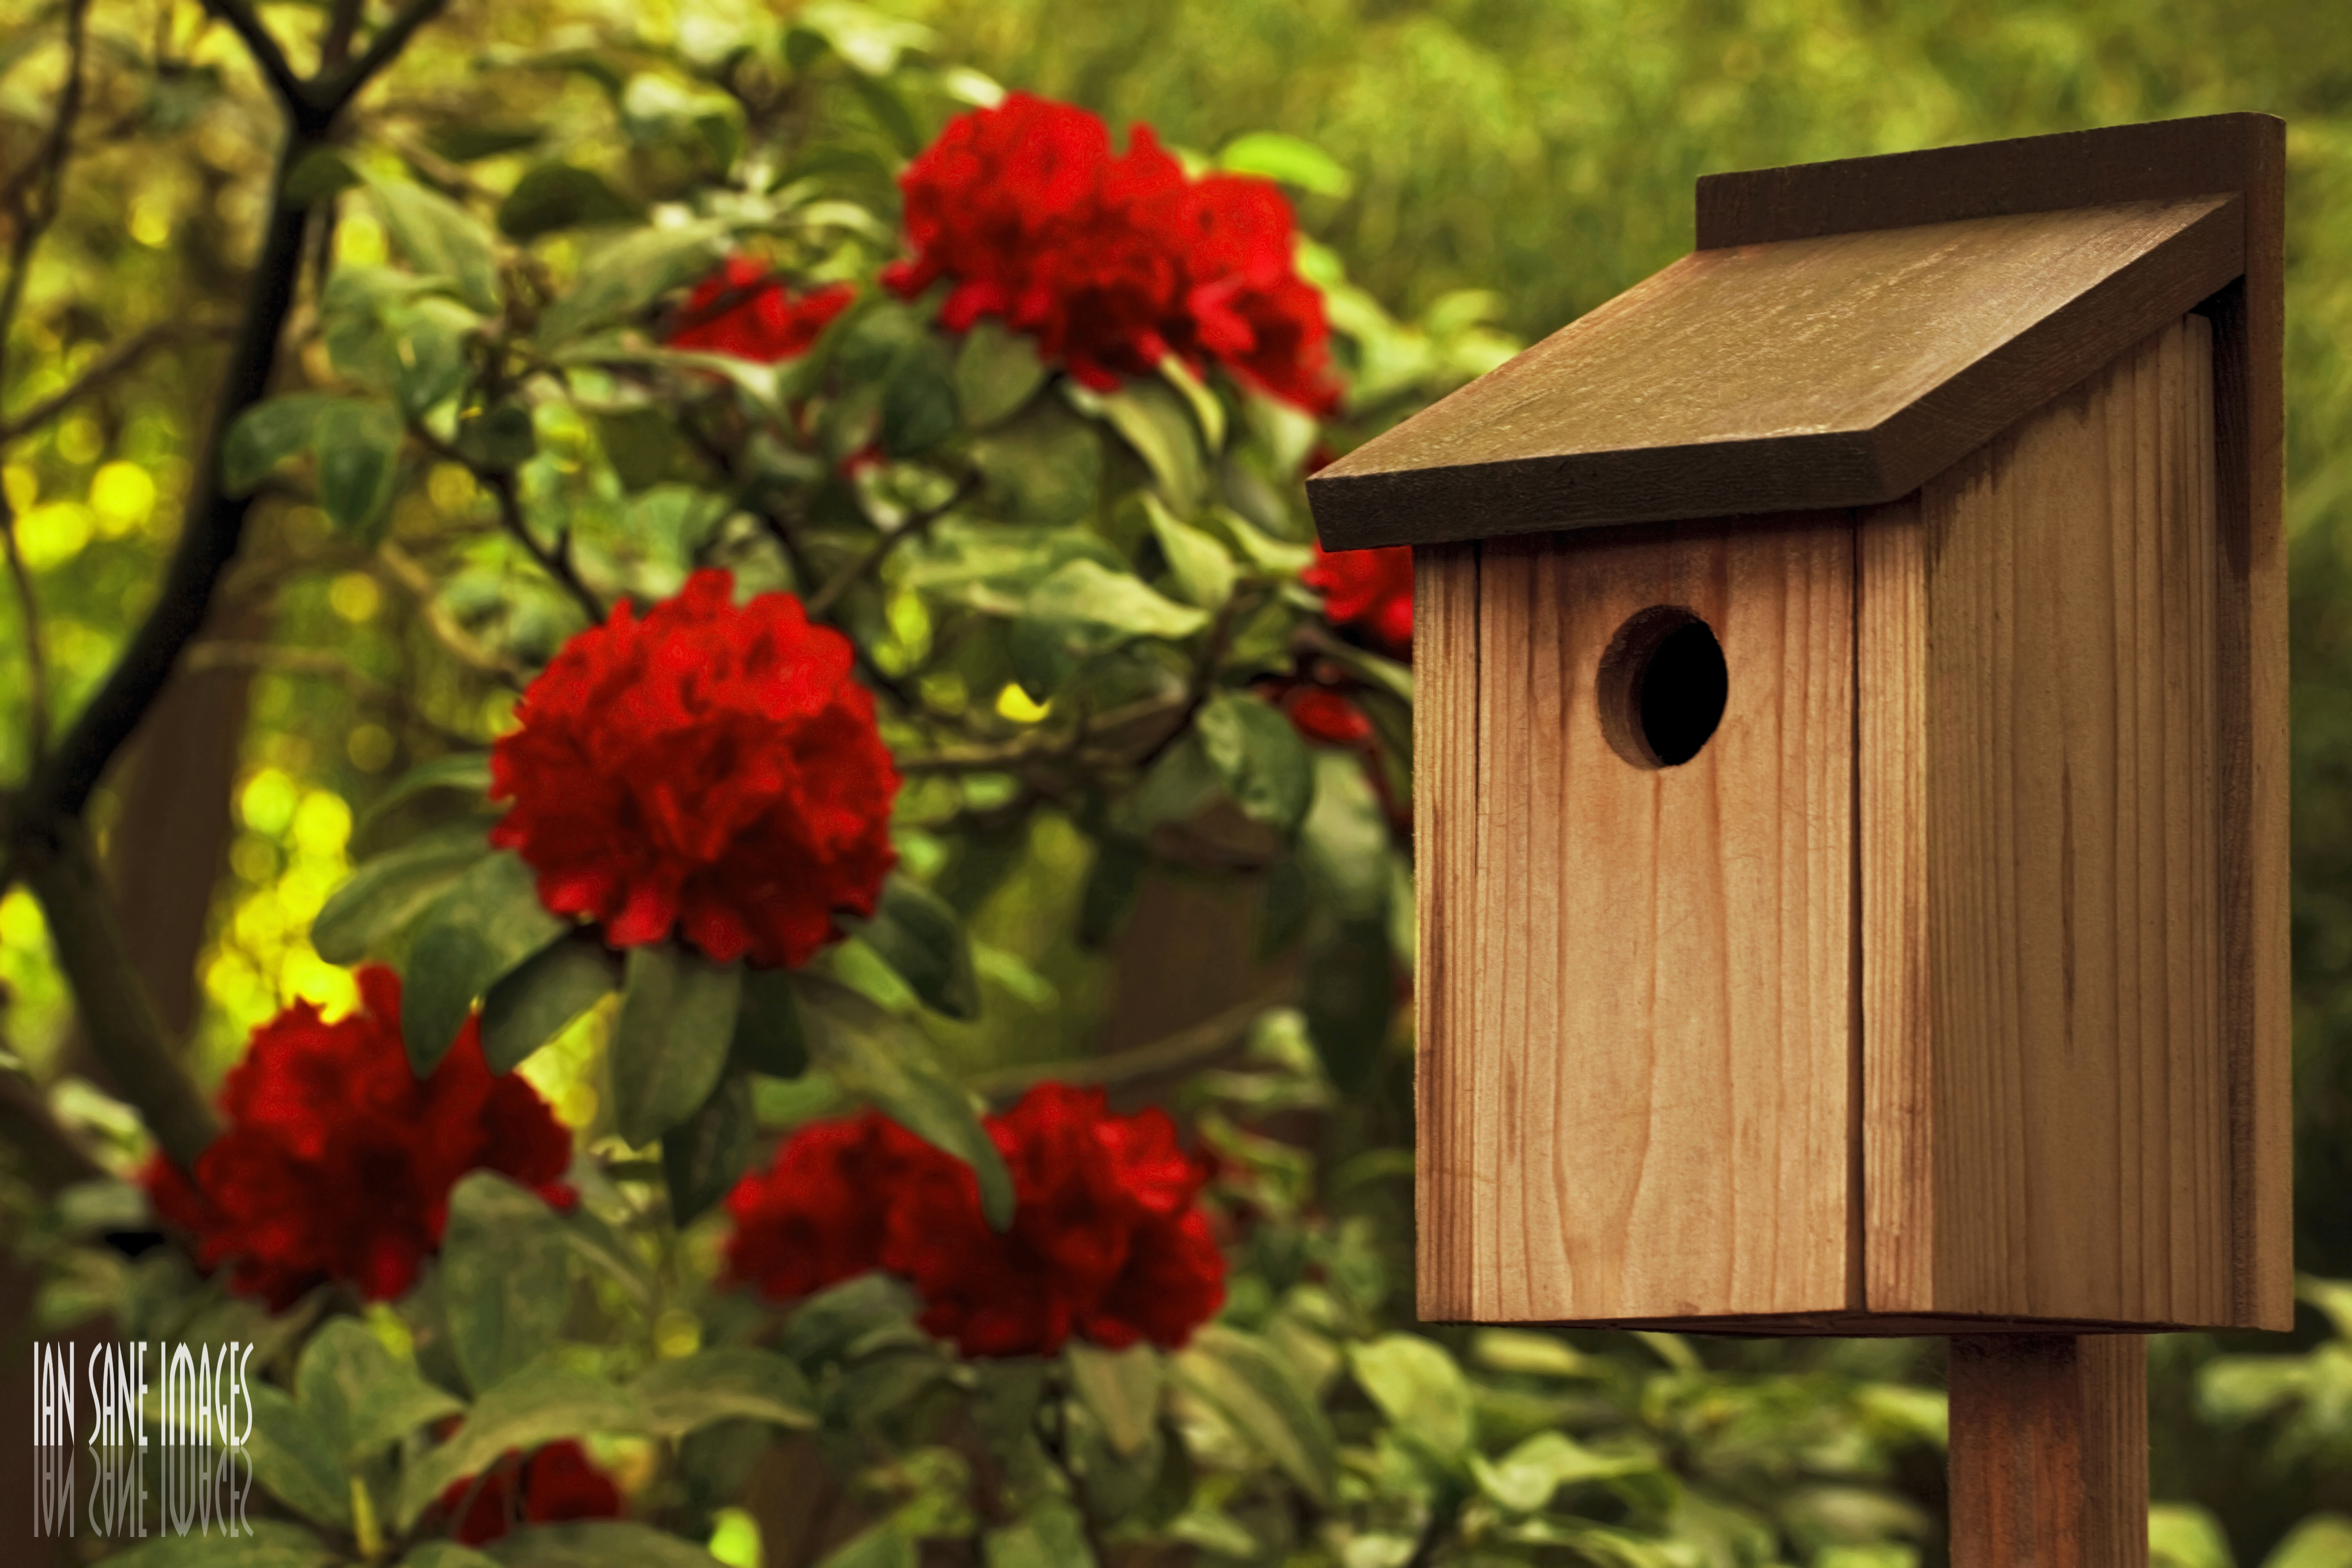
bird, bokeh, blur, road, house, flower, red, flowers, festival, 2012, rhododendron, flat, gardens, images, finch, salem, oregon, ian, brooks, sane, keizer, gervais, quinaby, schreiner s